Tequila, Jalisco

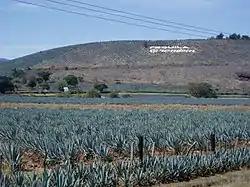
Blue agave fields near Tequila.

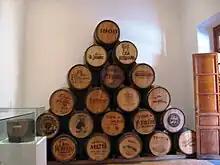
Tequila barrels on display at the National Museum of Tequila

The beverage called tequila is really a variety of mezcal, made wholly or mostly from the blue agave plant. This plant is native to the Tequila area so this version of mescal was named after the town. Use of the agave plant goes far back into the pre-Hispanic period. Traditionally, it was cultivated to combat soil erosion, used as an element in house construction, in the production of cleaning products, and more. The "piña" (lit. pineapple) or heart of the plant was used by the indigenous peoples cooked as a sweet, and as the base for a fermented alcoholic beverage. This beverage was called mescal by the native people and was much like what is called pulque today. By the time the Spanish arrived, the natives had already been cultivating the plant. The Spanish first considered taking the plant back to Spain but decided to develop it and its product in Mexico.